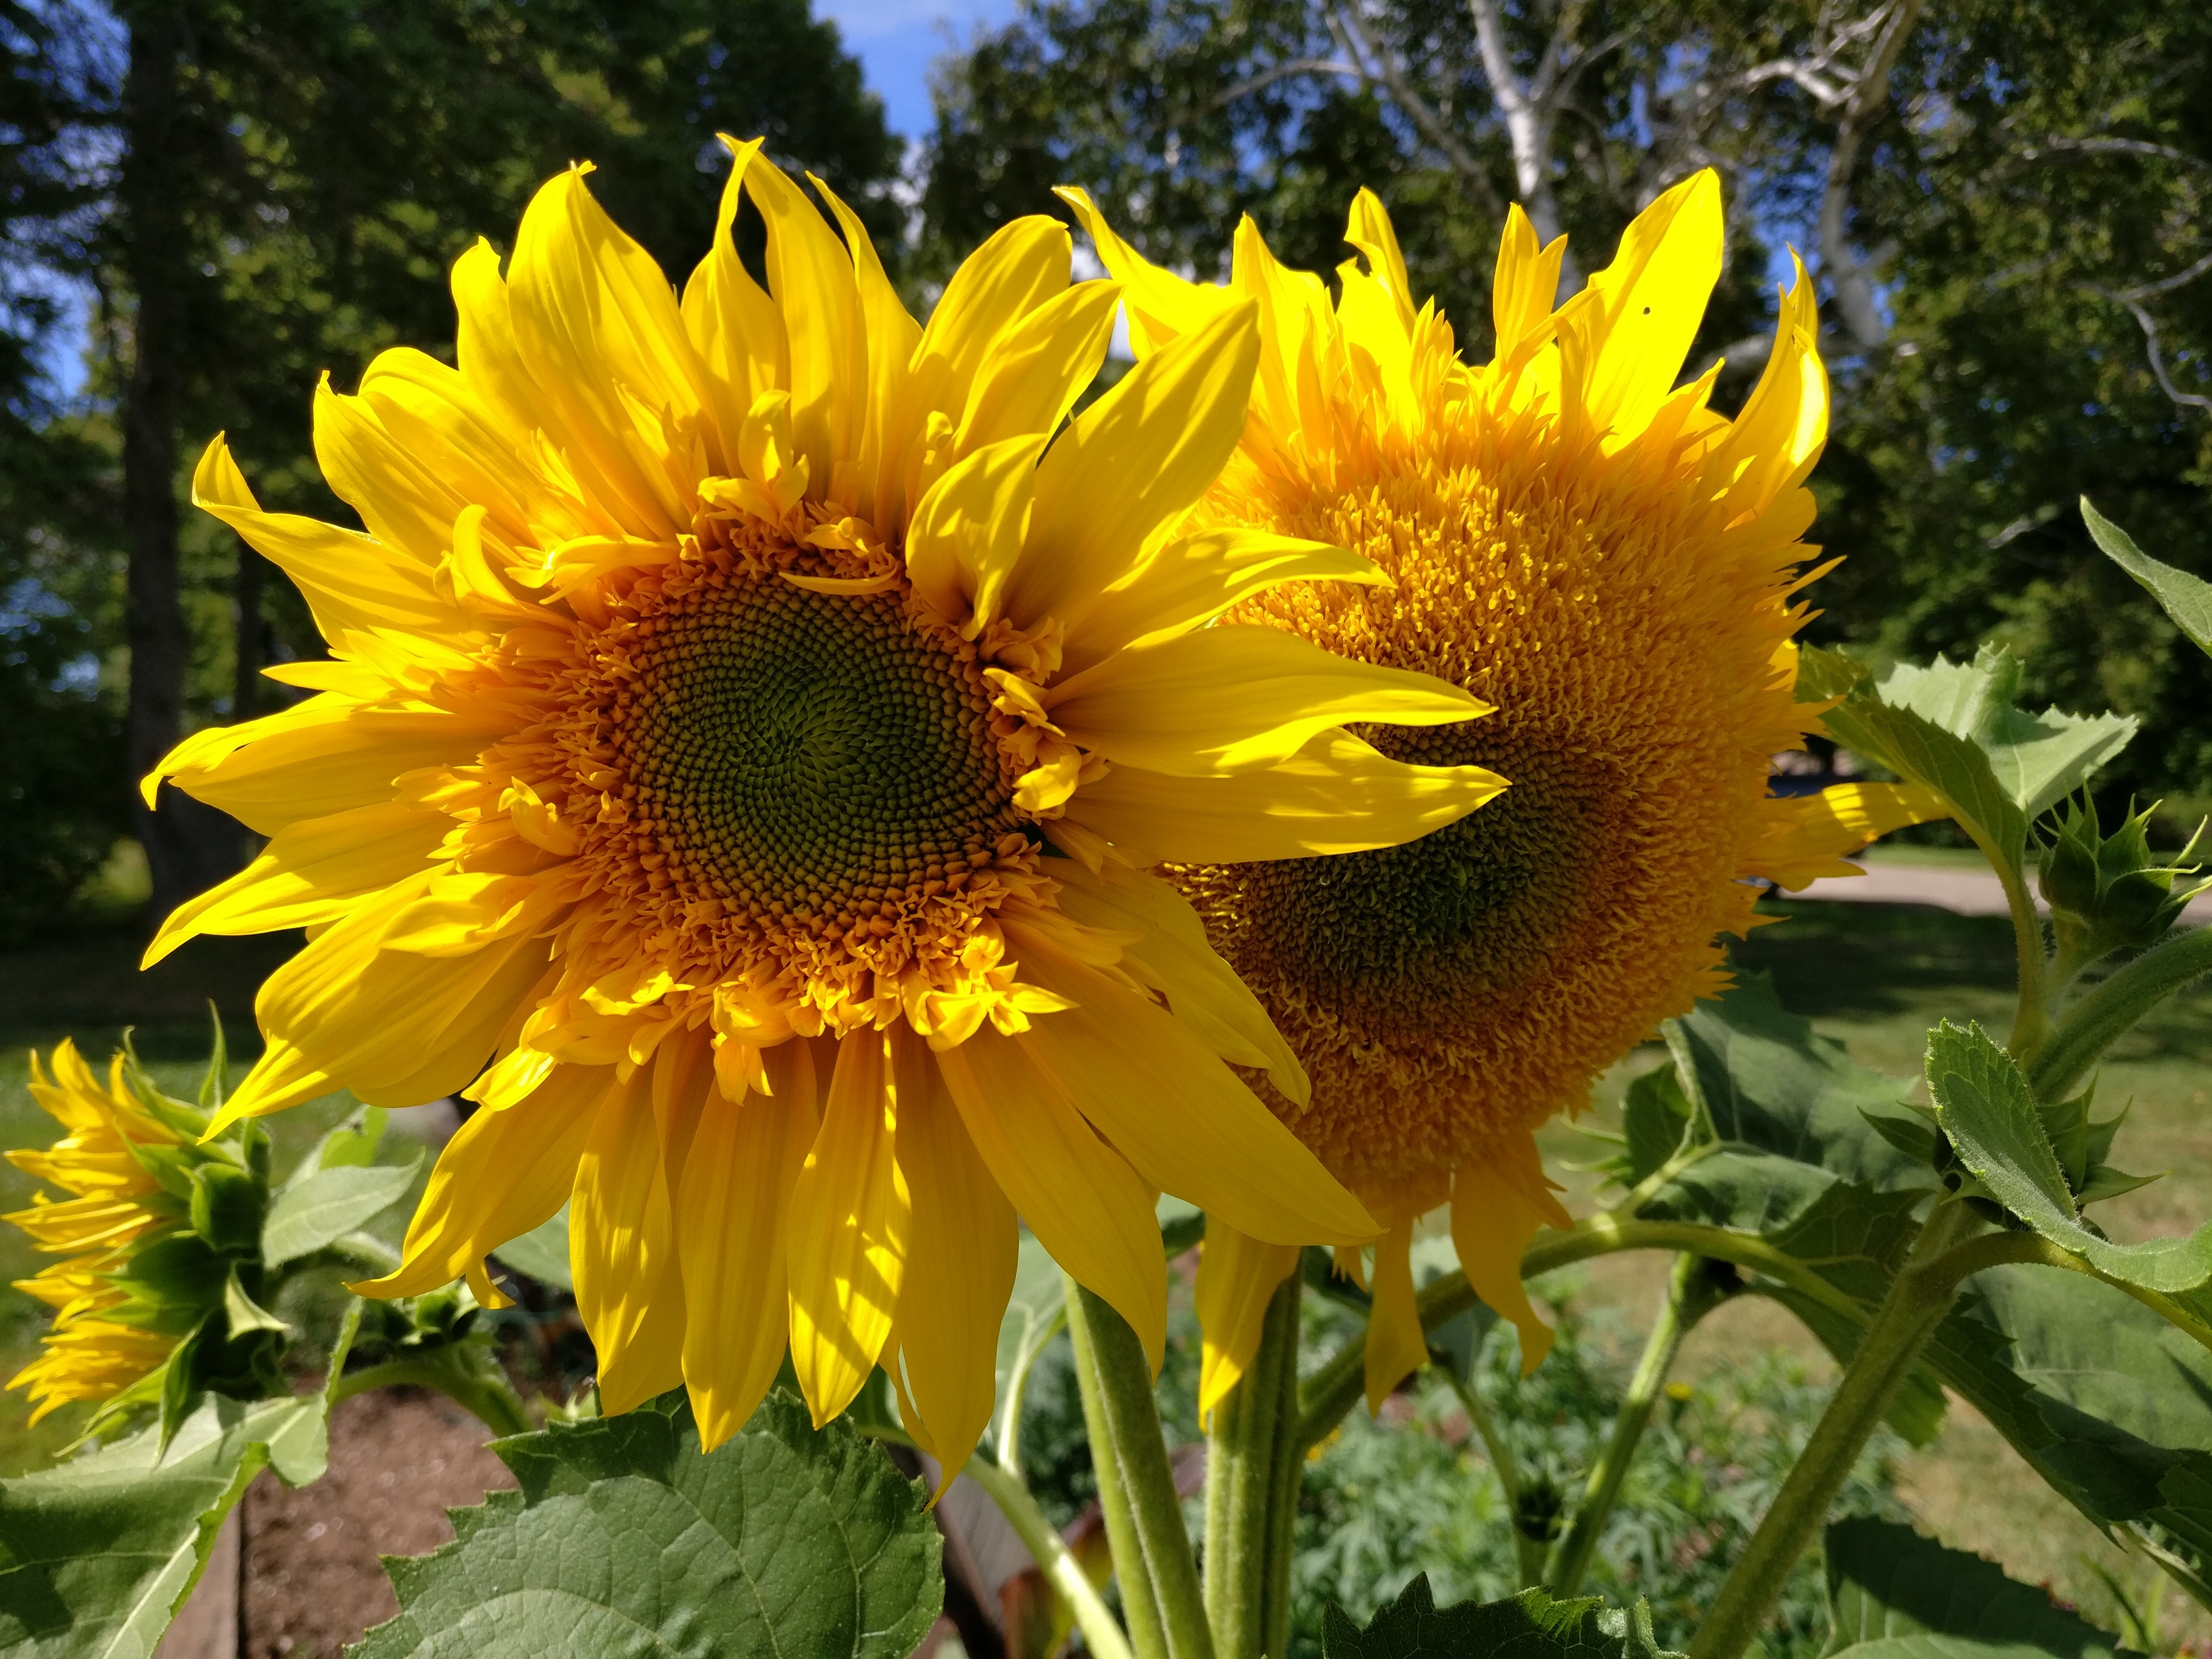
plant, field, flower, petal, botany, yellow, flora, sunflower, wildflower, flowering plant, daisy family, annual plant, land plant